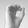
ASL letter: O